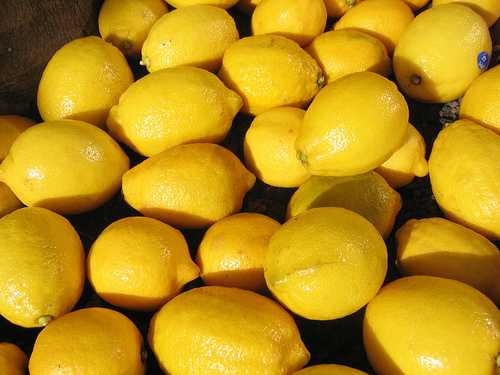
Label: Lemon